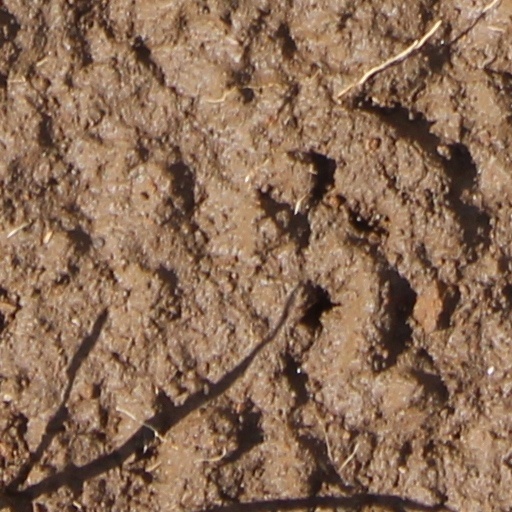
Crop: wheat